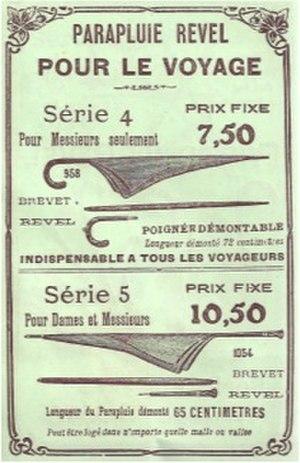
Revel est une ancienne marque française d’ombrelles et de parapluies qui fut fondée en 1851 à Lyon. Cette marque s’est internationalisée dans le sillage de l’expansion coloniale française au XIXᵉ siècle. Ses clients étaient particulièrement des expatriés français des anciennes colonies.